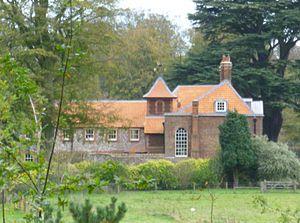
Anmer Hall est un manoir georgien situé dans le village de Anmer dans le comté du Norfolk en Angleterre. Il est situé à environ 19 kilomètres au nord-est de King's Lynn, à environ 3,2 km à l'est de Sandringham House et à environ 3,2 km à l'ouest de Houghton Hall. Le manoir de Anmer Hall est le cadeau de mariage de la reine Elizabeth pour le duc et la duchesse de Cambridge.